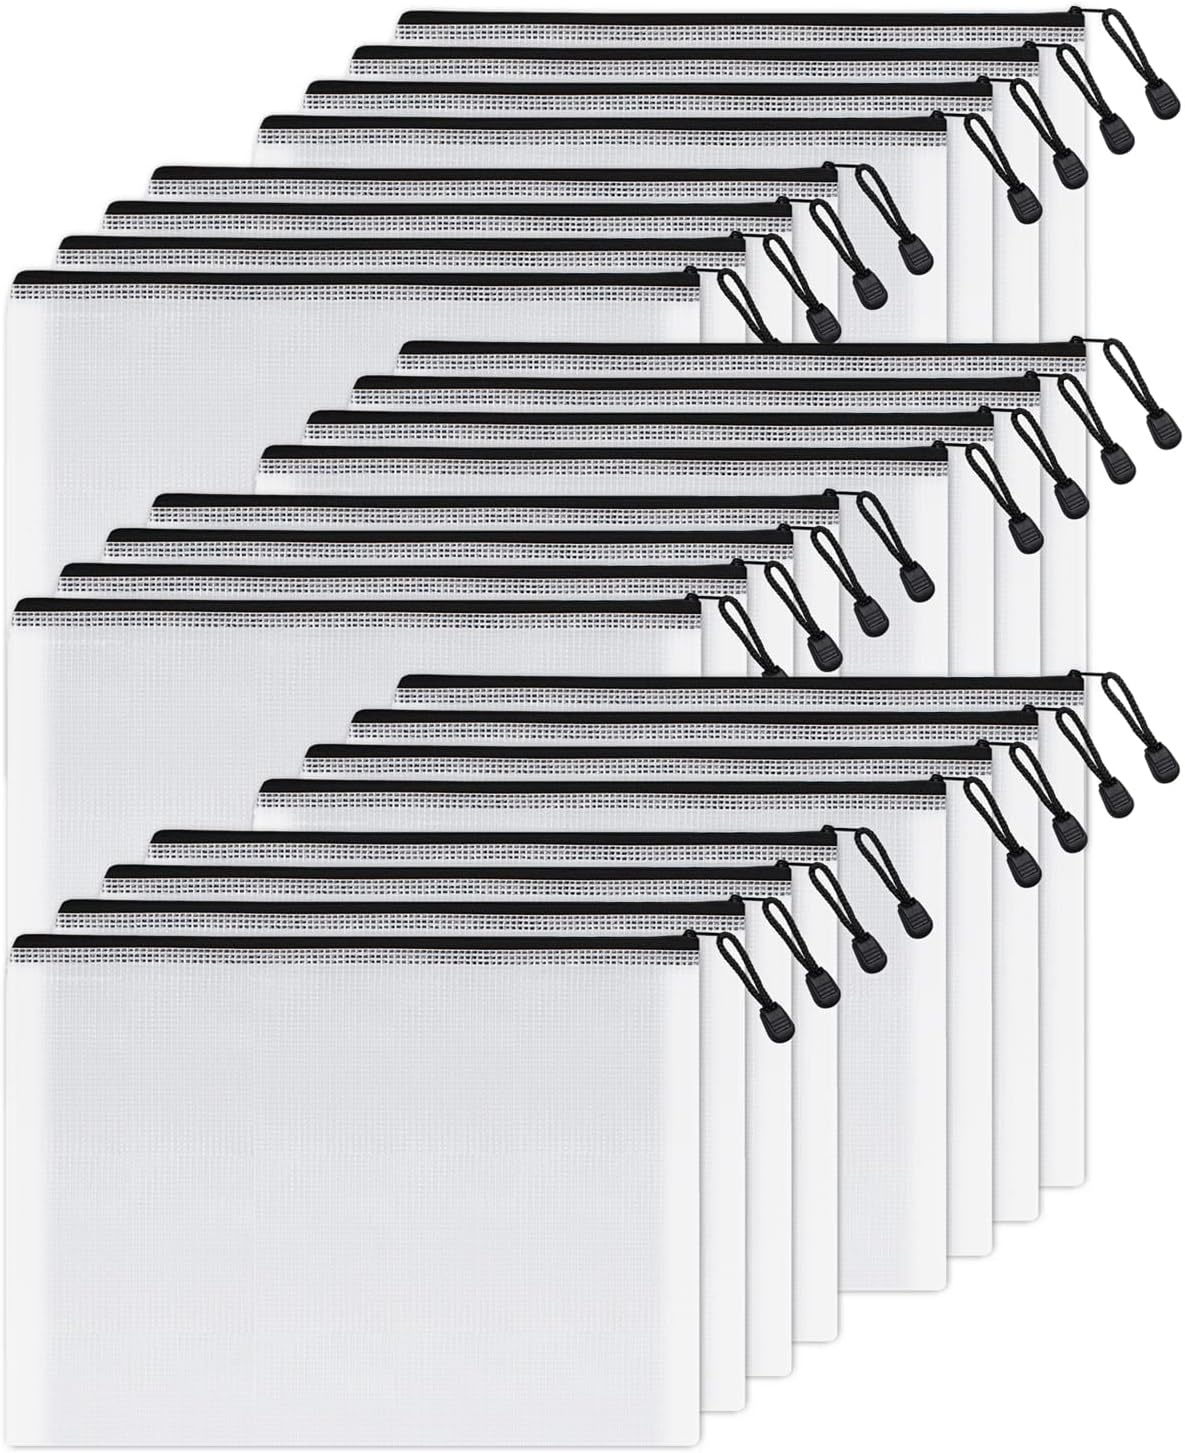
SUNEE Mesh Zipper Pouch 10x14 in (Black, 24 Packs), Extra Large Water-Resistant Zip Bag for School Office Supplies, Puzzles & Games Organizing Storage
Overview Color : Black Material : Vinyl Style : Travel Brand : SUNEE Sheet Size : 10 x 14 Inches About this item PACKAGE CONTAINS: You will get a set of 24 Packs 10x14 inches black plastic zipper pouches for the most paper size of letter-size prints or smaller document storage. It can help you organize your miscellaneous items to meet your daily life and work. Manufacturer recommended age 3 years and up DURABLE & PORTABLE: SUNEE zipper file bags are made of thick vinyl material, water-resistant, moisture-resistant. Each metal zipper is equipped with a rope loop, which is strong and durable. It can be used as a hanging ring and ready to hang APPROPRIATE TRANSPARENCY DESIGN: SUNEE zip pouches with moderate transparency prevent from revealing your important papers' privacy, but still can identify what the stuff in the bags. Easily classify the various items, storing in your backpack and travel bag, and quickly get what you need WIDESPREAD USE FOR STORAGE: The clear zippered pouch specially designed for everyone's storage needs. PERFECT for storing important papers, devices, smaller books and others SIMPLY SORTING YOUR ITEMS: Make it easy to organize and classify items of various shapes at work and home, Such as puzzles & games scattered. Great for office supplies and school supplies. Please note Not for children under 3 years
Brand: SUNEE
Category: Office Supplies > Filing & Organization > Binding Supplies